Azariah Wart

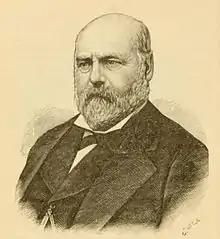
Azariah Wart (1877)

Azariah Wart (March 4, 1822 – June 16, 1900) was an American lawyer and politician from New York.